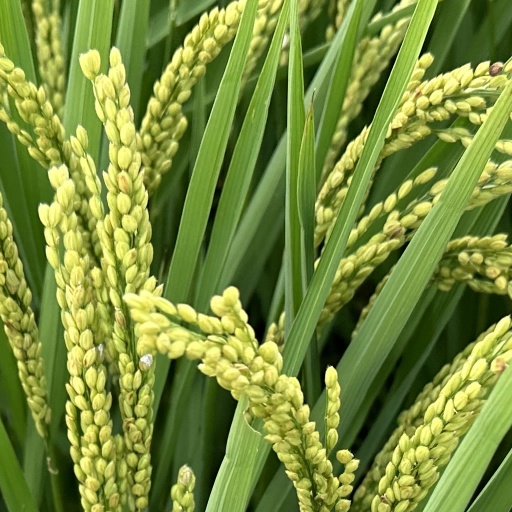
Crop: rice